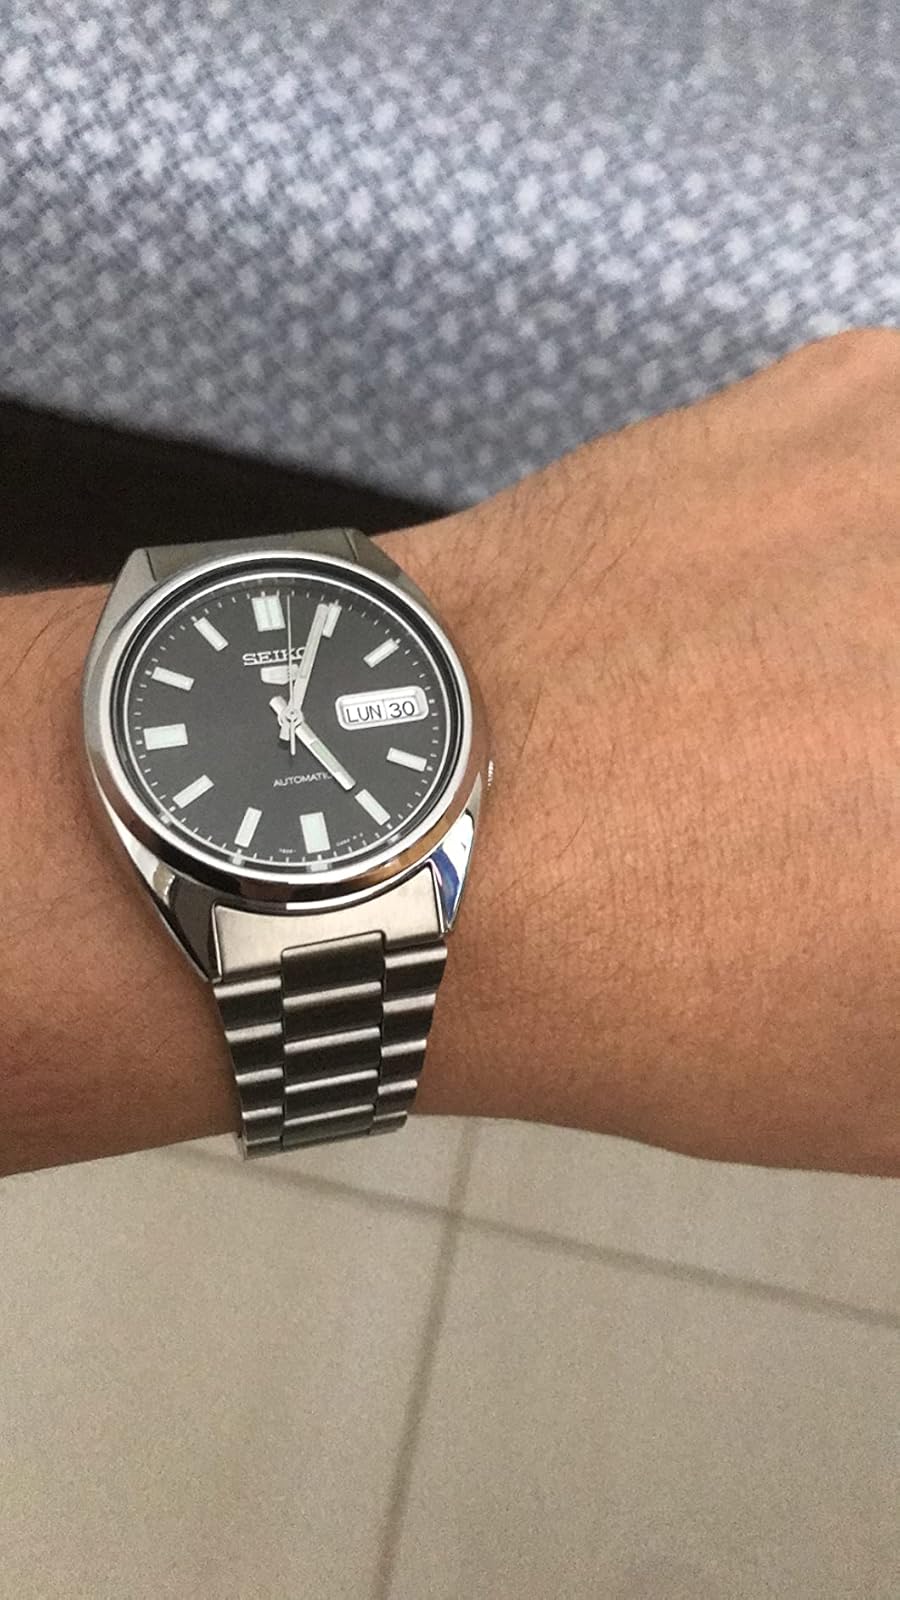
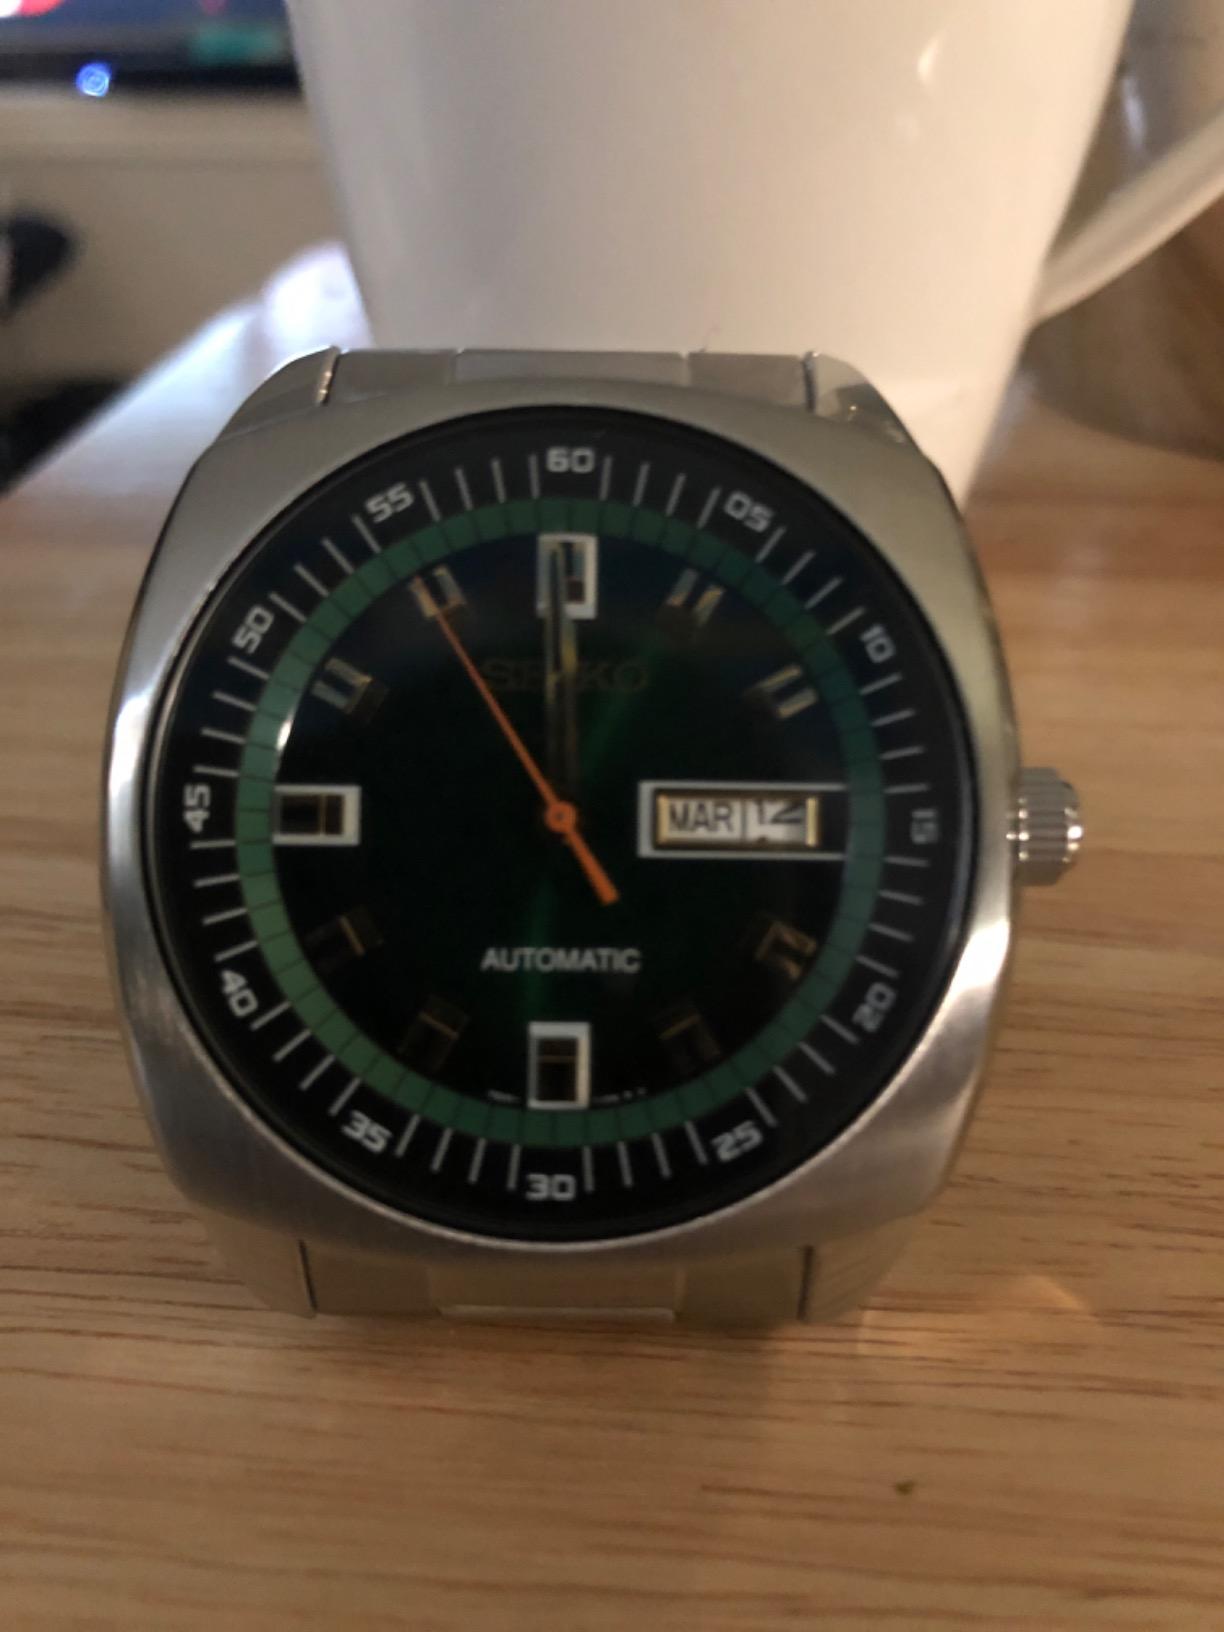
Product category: accessories_watch
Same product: no